Jacob François Marulaz

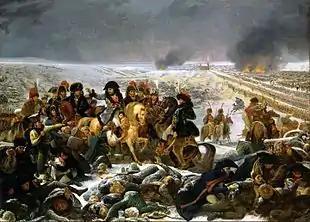
"Napoleon on the Battlefield of Eylau", by Antoine-Jean Gros

During the War of the Fourth Coalition, Marulaz led a cavalry brigade at the Battle of Golymin on 26 December 1806. At the Battle of Eylau on 8 February 1807, he led Marshal Louis Davout's III Corps cavalry brigade. Under his orders were the 1st and 12th Chasseurs à Cheval Regiments, the 2nd Chasseurs having been assigned to other duties. At first his troopers covered the advance of Louis Friant's division, then drove off some cossacks. Marulaz took a position guarding the right flank and repelled an attack by Russian cavalry. He became embroiled in the bitter fight over possession of the village of Klein Sausgarten. During Davout's subsequent advance, Marulaz protected the extreme right flank of the III Corps. Late in the afternoon, his cavalry were attacked by the late-arriving Prussians near the village of Kutschitten and driven back along with the rest of Davout's troops. The 12th Chasseurs of his brigade was present at the Battle of Heilsberg on 10 June 1807.